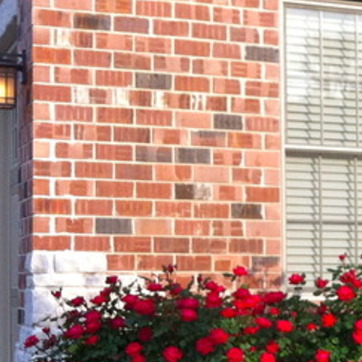
Material: brick